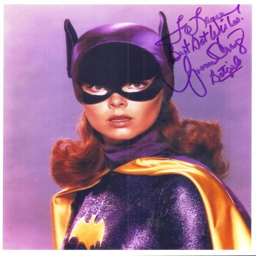
film is a live action television series , based on the comic book character of the same name .